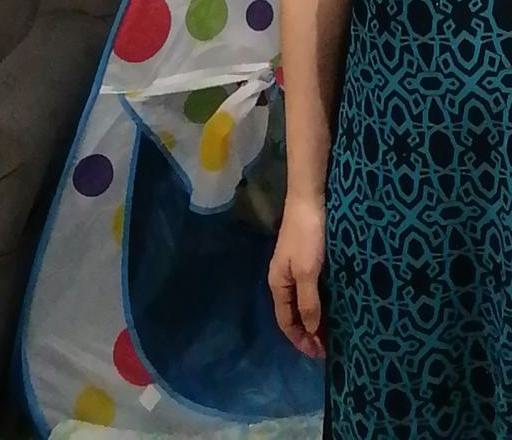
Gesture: no_gesture